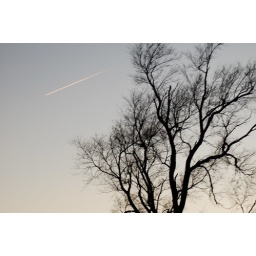
Another moving road shot. I love the pink toned line the airplane has created in the sky.